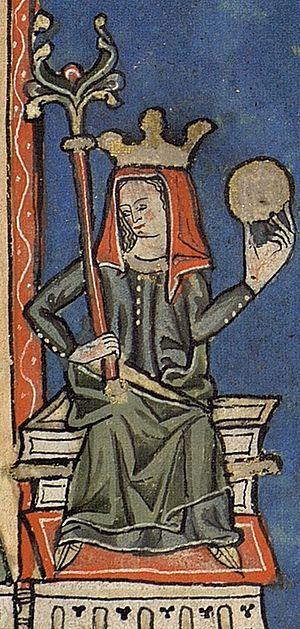
Thérèse de León, fille illégitime du roi Alphonse VI de León et Castille est comtesse régnante du Portugal. Elle est la mère du premier roi de Portugal Alphonse Ier.